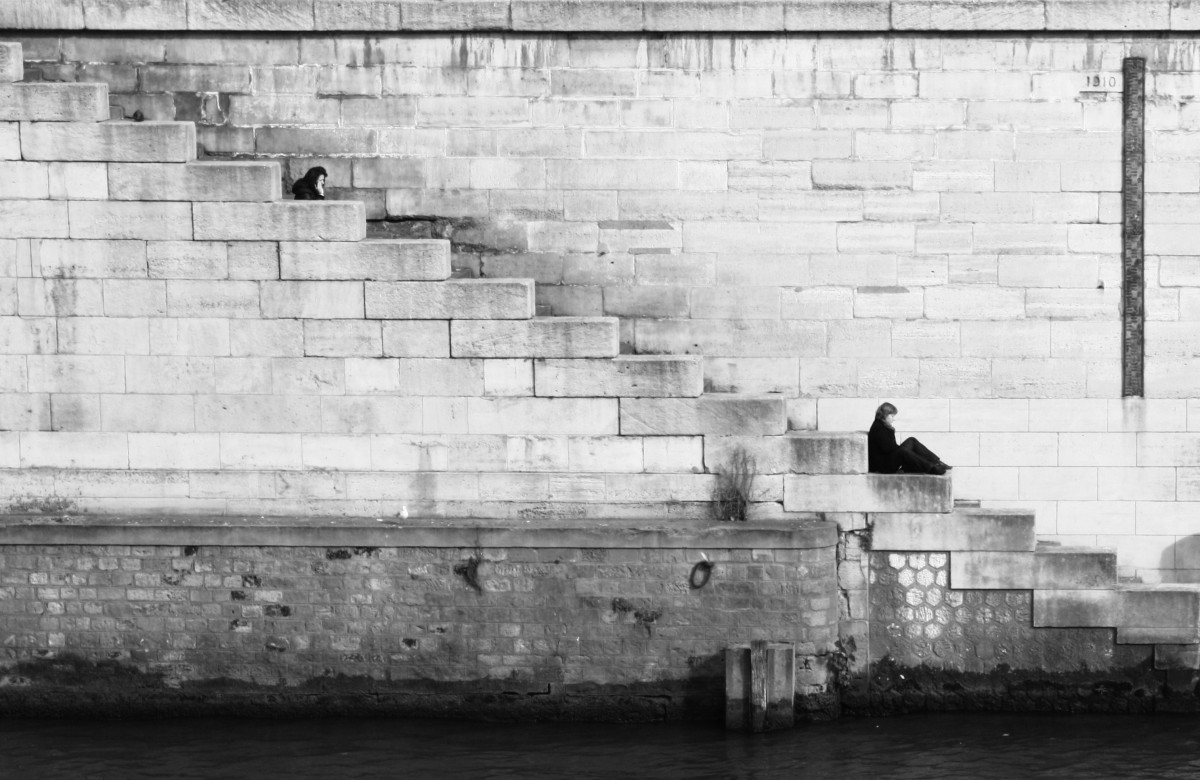
Tags: stair, wall, alone, isolated, vehicle